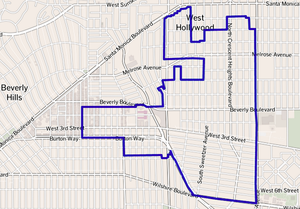
Beverly Grove est un quartier de Los Angeles, en Californie.